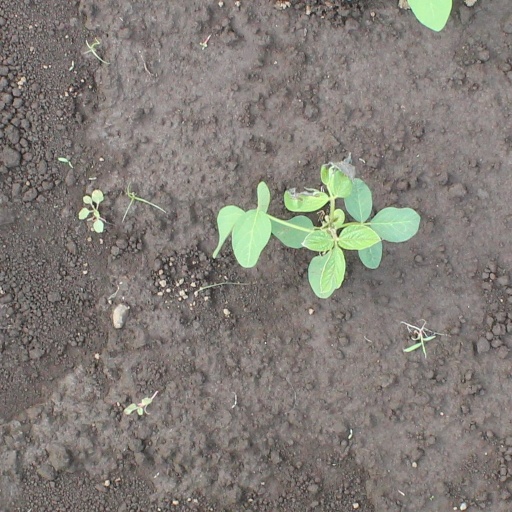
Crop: soybean